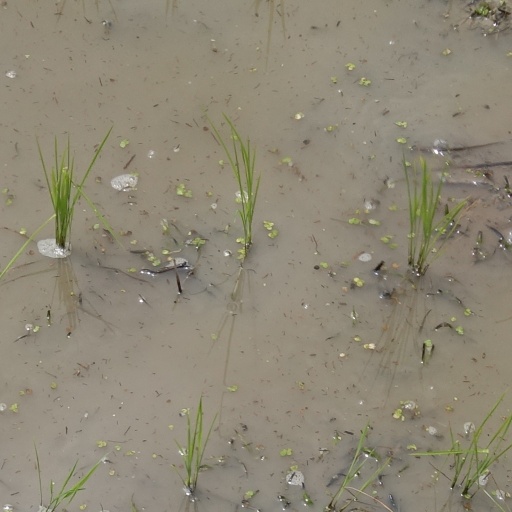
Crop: rice